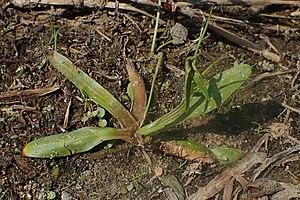
La Sagittaire à feuilles en flèche ou Flèche d'eau, Sagittaria sagittifolia, est une plante d'eau herbacée de la famille des Alismatacées. Plante d’ornement, elle a fait l’objet de plusieurs études scientifiques, notamment pour les différents types de feuilles qu’elle porte et leur formation.